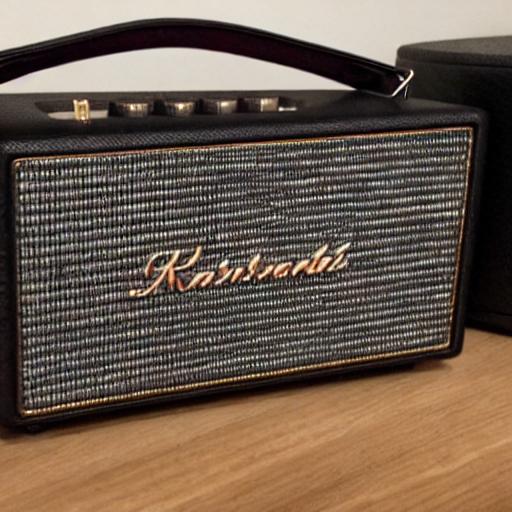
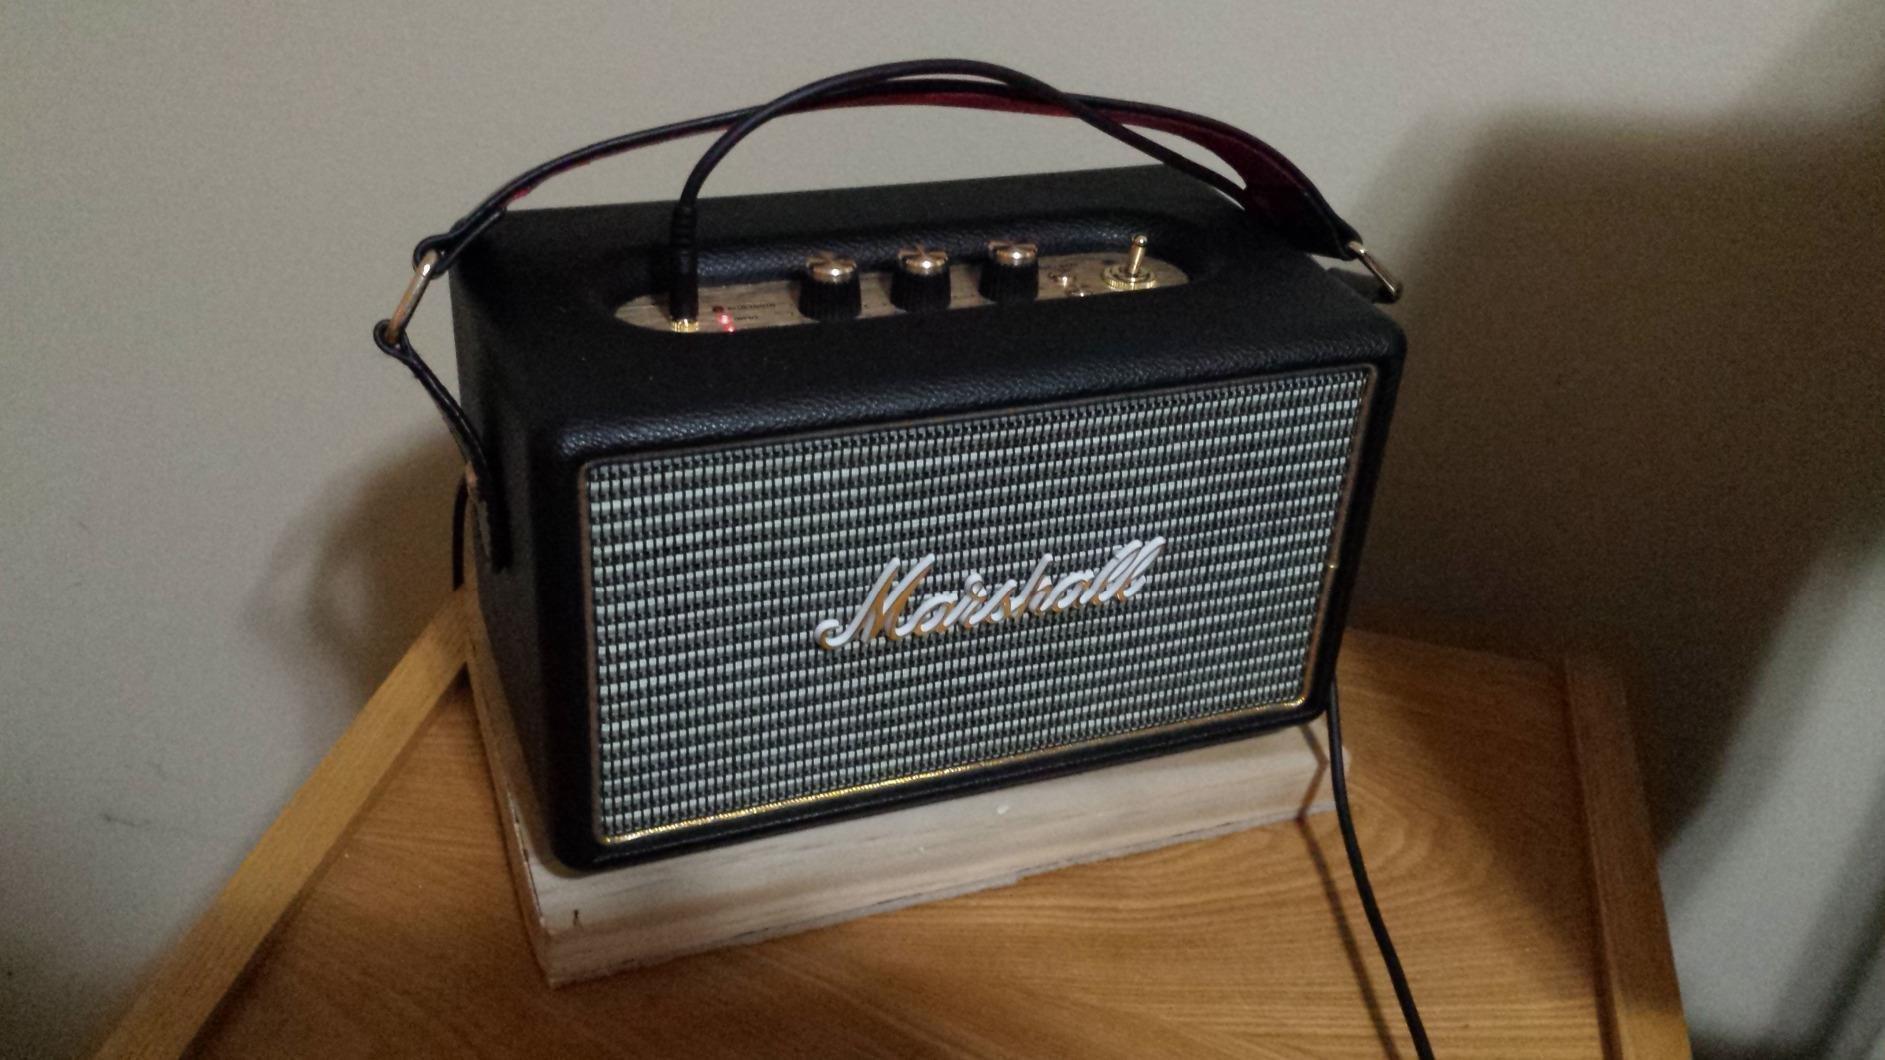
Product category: speaker
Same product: no